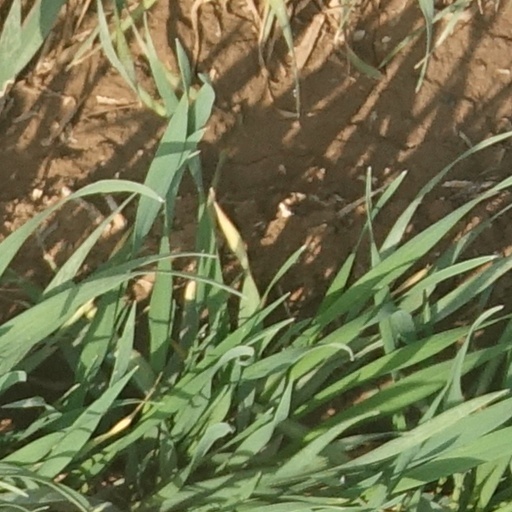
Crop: wheat